RX12874

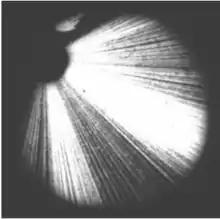
This image shows the effect of four carcinotron-carrying aircraft on a typical 1950s early warning radar. The aircraft are located at the "4 o'clock" and "6 o'clock" positions, which are filled with noise.

In 1950, engineers at the French company CSF (now part of Thales Group) introduced the carcinotron, a microwave-producing vacuum tube that could be tuned across a wide range of frequencies by changing a single input voltage. By continually sweeping through the frequencies of known radars, it would overpower the radar's own reflections, and blind them. Its extremely wide bandwidth meant that a single carcinotron could be used to send jamming signals against any radar it was likely to meet, and the rapid tuning meant it could do so against multiple radars at the same time, or sweep through all potential frequencies to produce barrage jamming.